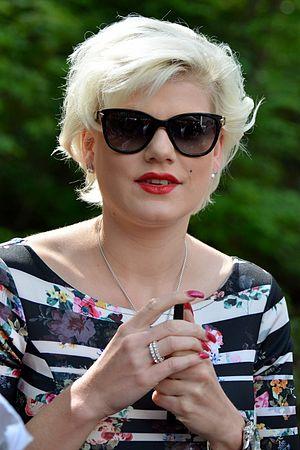
Melanie Müller est une chanteuse, célébrité de la télé-réalité et ancienne actrice pornographique allemande. Elle a également été connue sous le pseudonyme Scarlet Young durant sa carrière pornographique.